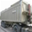
Label: truck